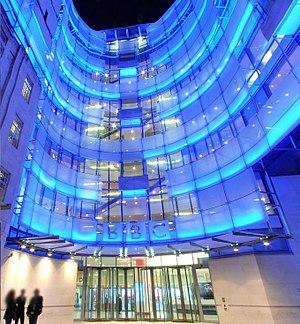
La BBC radiodiffusion bâtiment officiel.
La British Broadcasting Corporation fondée en 1922 est une société de production et de diffusion de programmes de radio-télévision britannique.